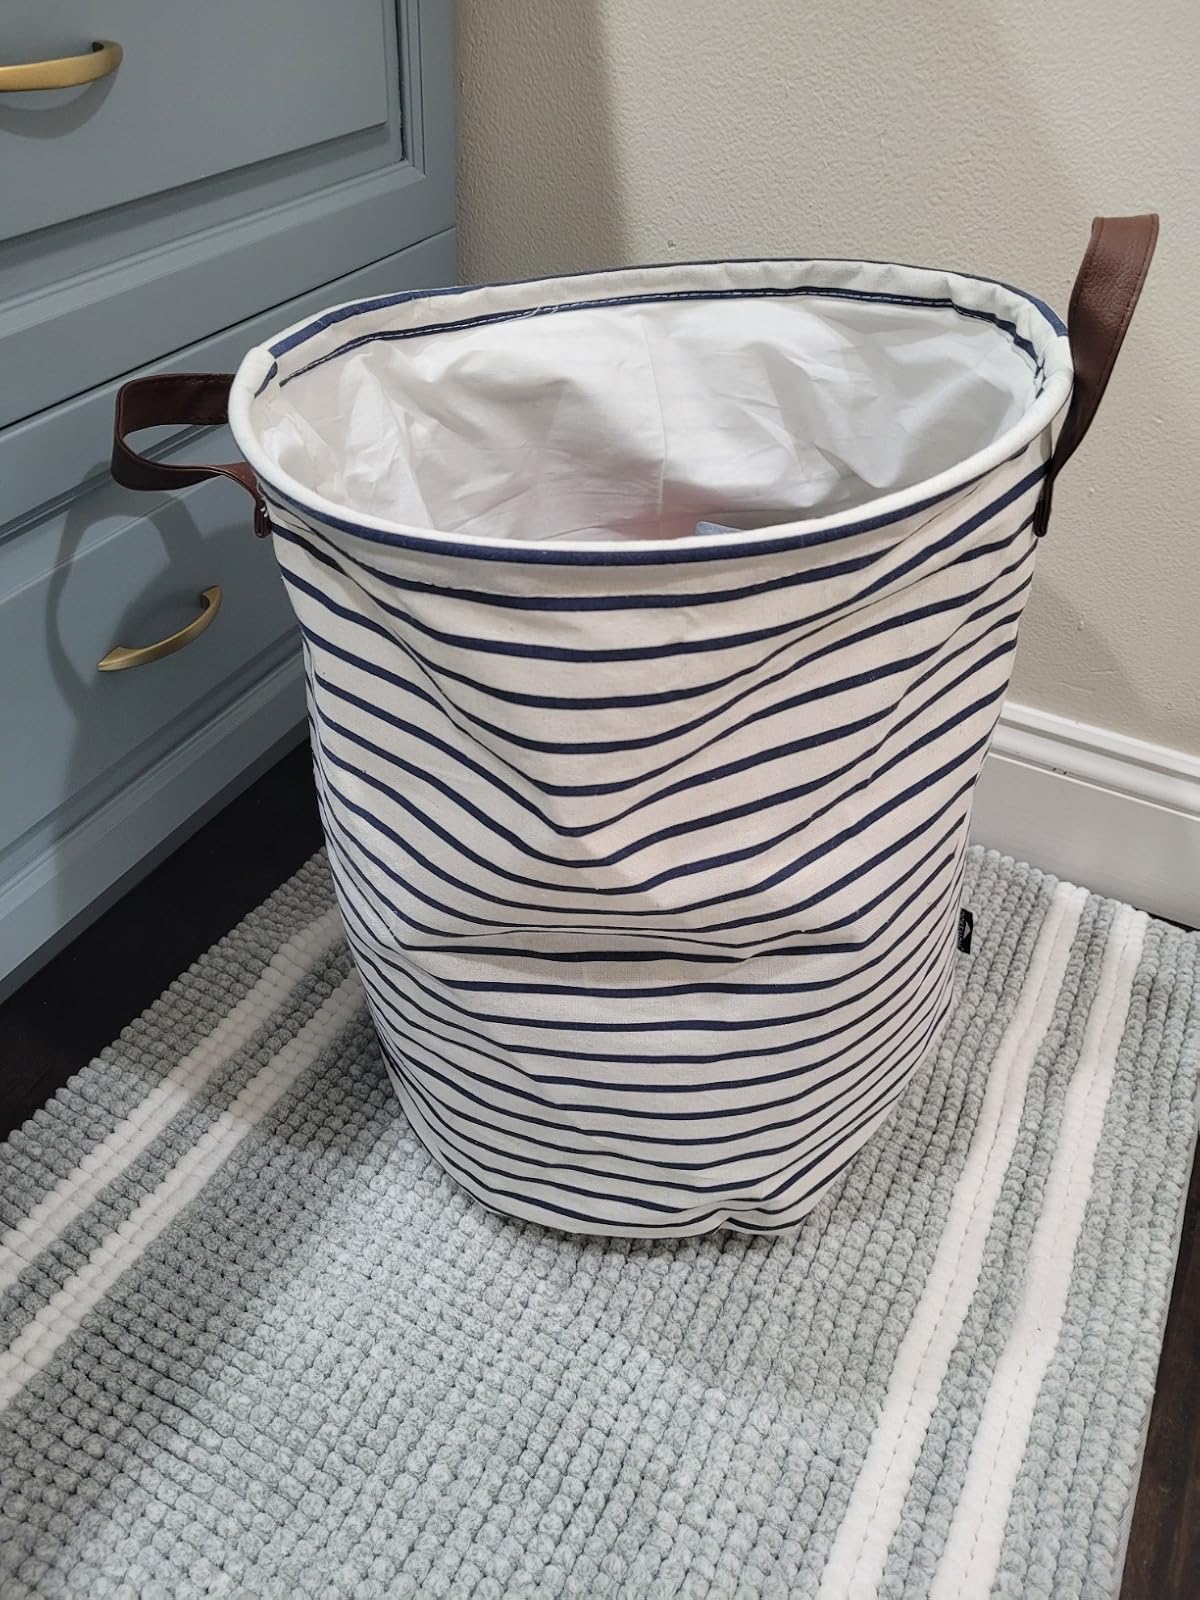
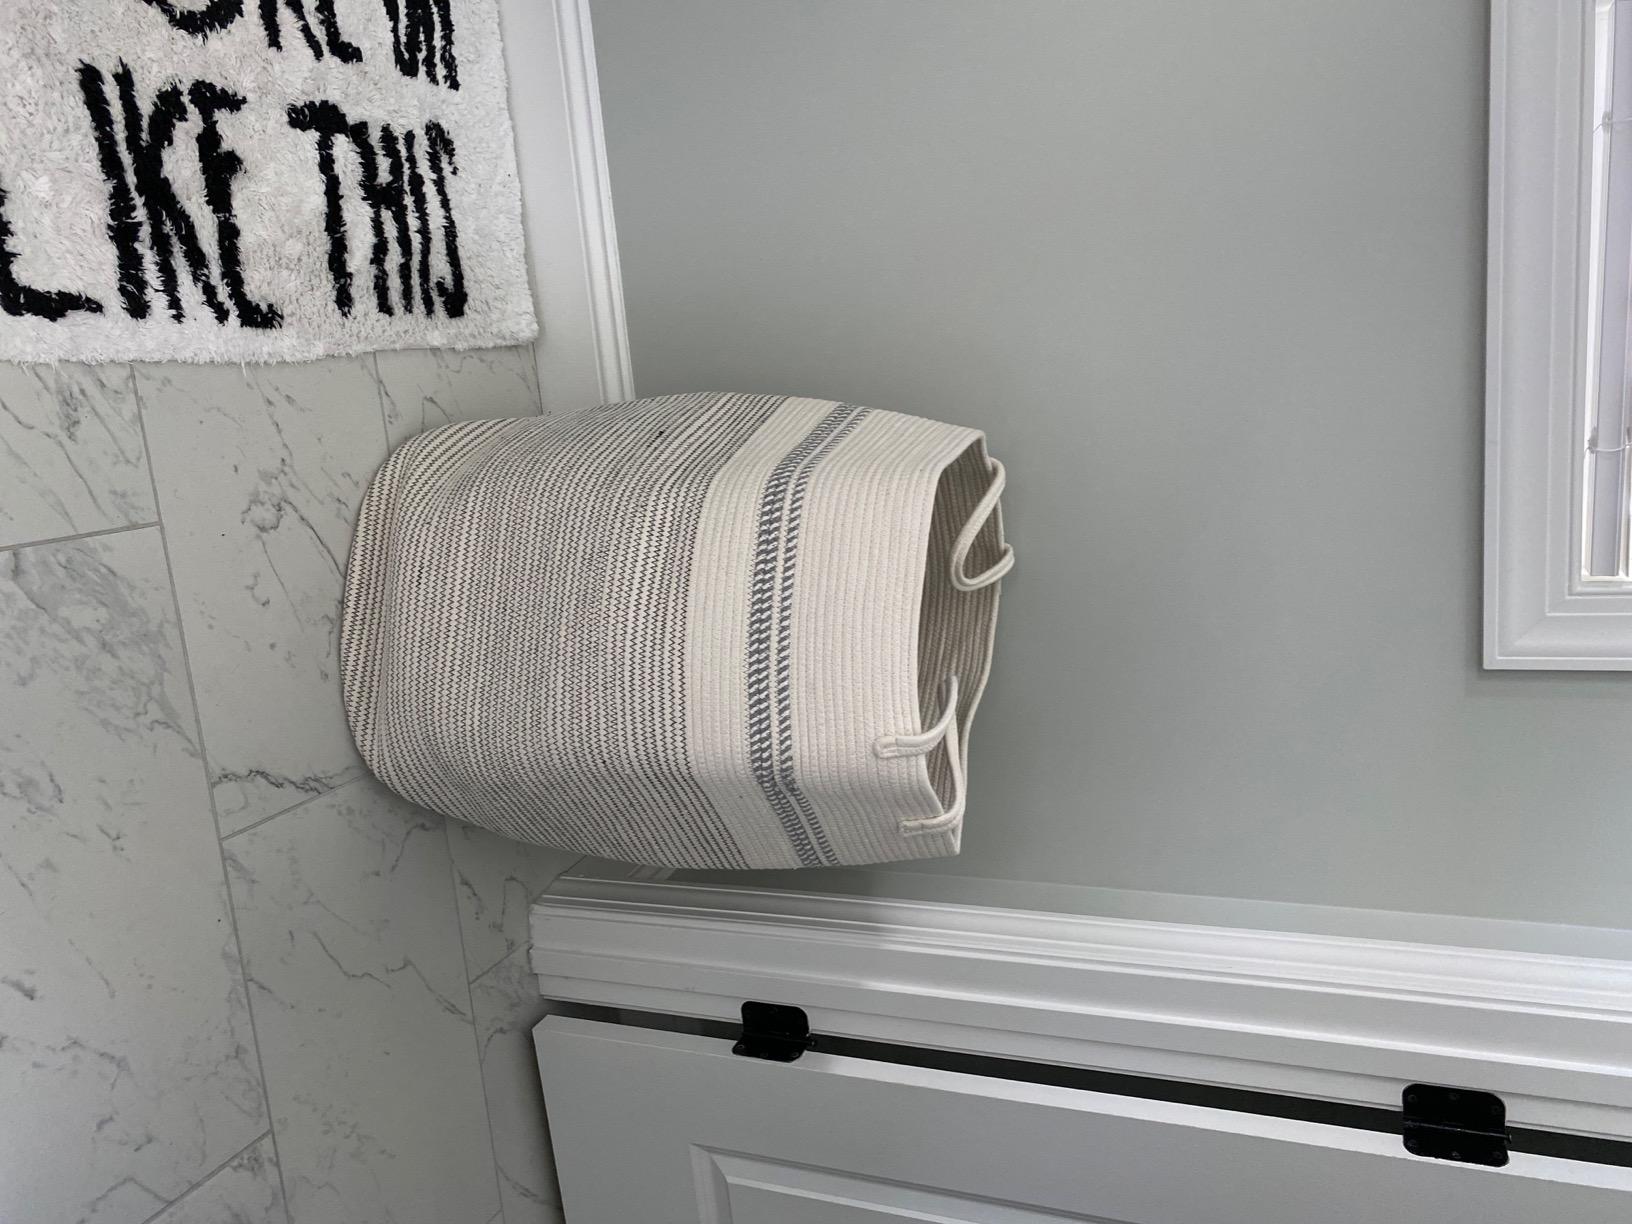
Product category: items_hamper
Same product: no